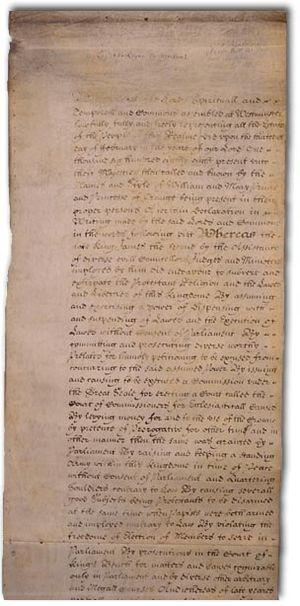
La Déclaration des droits est un texte imposé en 1689 aux souverains d'Angleterre à la suite de la Glorieuse Révolution. Il définit les principes de la monarchie parlementaire en Angleterre.
La monarchie du Royaume-Uni est un système de gouvernement, fondé sur le système de Westminster, dans lequel un monarque héréditaire est le souverain du Royaume-Uni et de ses territoires d'outre-mer. Il est à l'origine des pouvoirs exécutif, judiciaire et législatif. Le monarque britannique est le gouverneur suprême de l'Église d'Angleterre et le chef d'État des seize royaumes du Commonwealth. Cette forme d'union personnelle s'est développée à partir de l'ancien empire colonial britannique, mais ces pays sont indépendants et la monarchie de chacun d'entre eux est juridiquement distincte. Il est également, depuis George VI, le chef symbolique du Commonwealth composé de cinquante-deux pays.
1689 est une année commune commençant un samedi.
Les droits de l'homme, également appelés droits humains ou droits de la personne, sont un concept à la fois philosophique, juridique et politique, selon lequel tout être humain possède des droits universels, inaliénables, quel que soit le droit positif ou d'autres facteurs locaux tels que l'ethnie, la nationalité ou la religion.